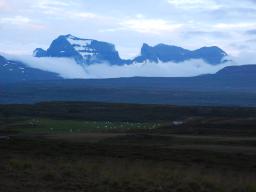
Label: Background_without_leaves